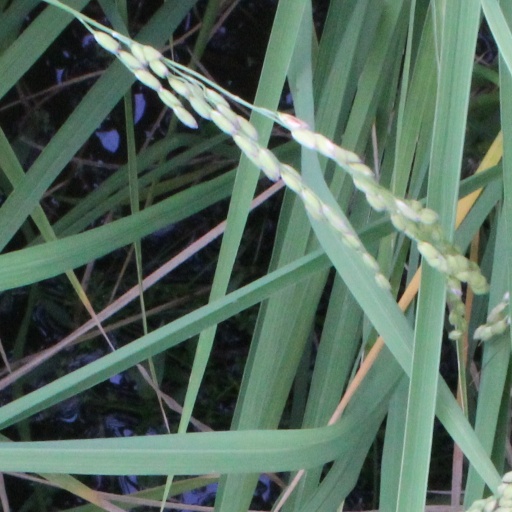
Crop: rice